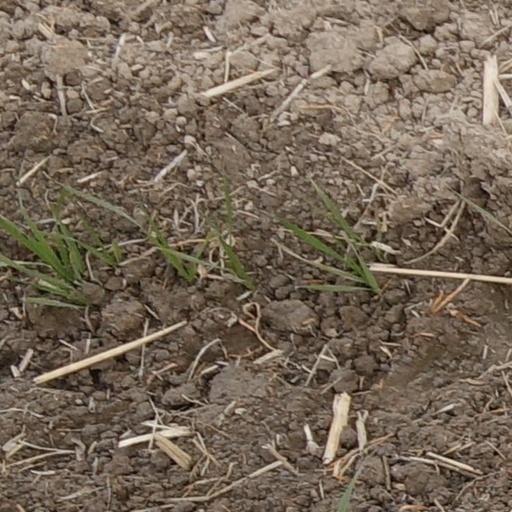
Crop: wheat